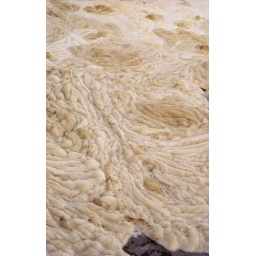
This was spotted whilst in the Maid of the Mist boat